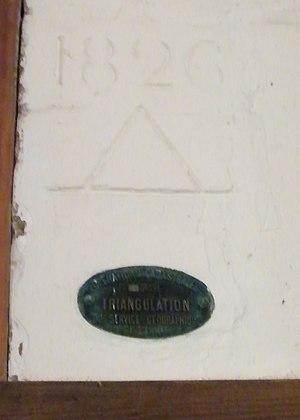
Quend, Somme, Fr, église Saint-Vaast, point de triangulation.
L'église Saint-Vaast de Quend est située dans le village de Quend, à l'arrière immédiat du littoral picard au nord de la baie de Somme, dans le département de la Somme.